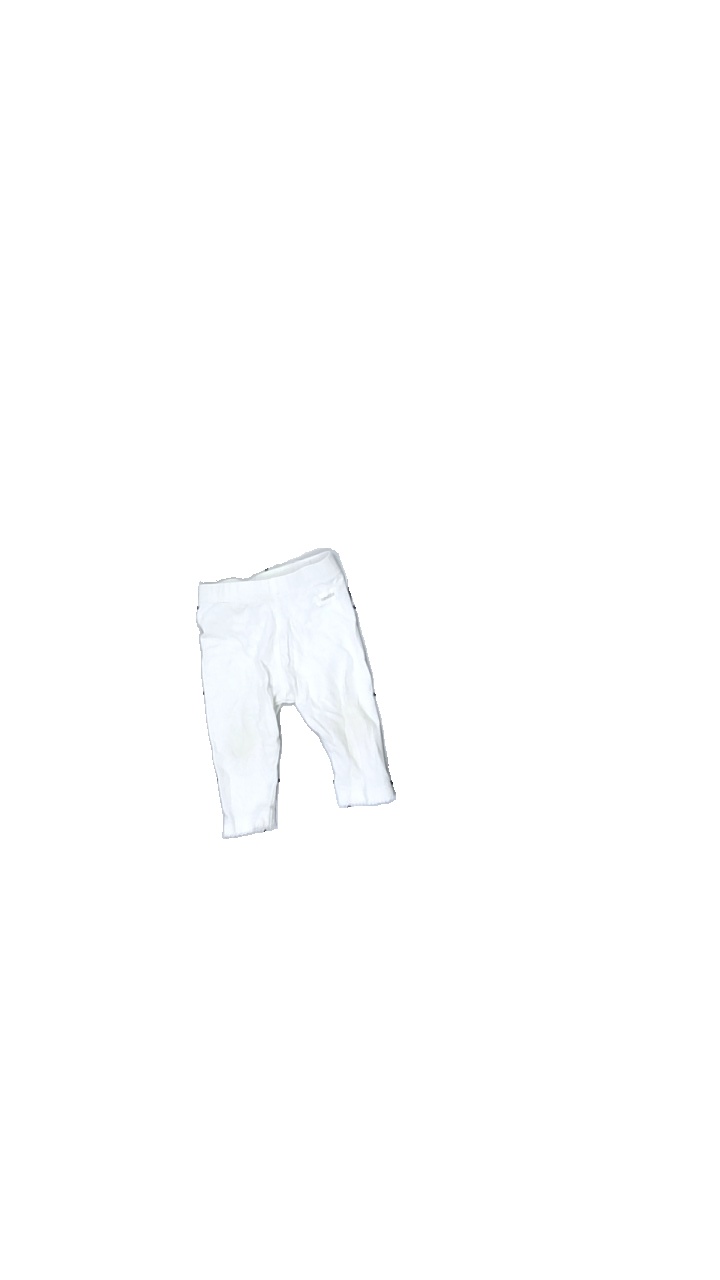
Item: Tights (Children)
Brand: Newbie (kappahl)
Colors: White
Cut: Tight
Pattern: Other
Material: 100% Cotton
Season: All
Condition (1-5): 2
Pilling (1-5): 5
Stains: Minor
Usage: Recycle
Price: <50